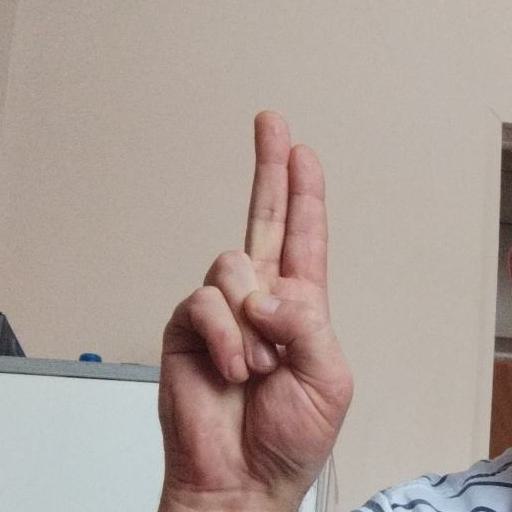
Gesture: two_up